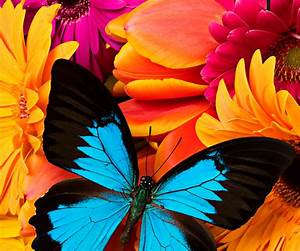
Label: farfalla